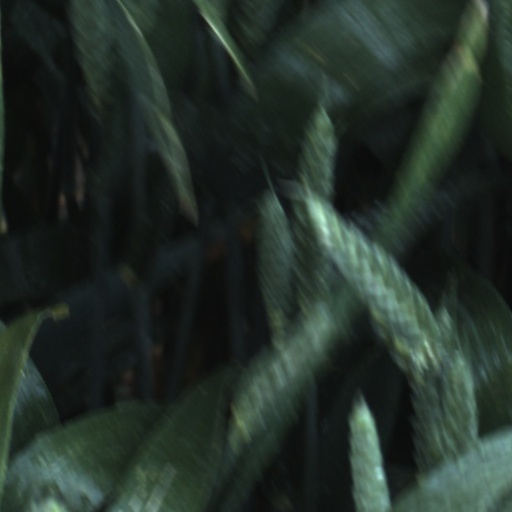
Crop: wheat